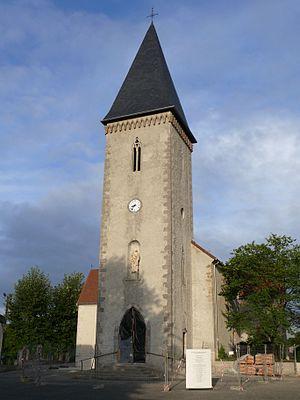
L'église Saint-Laurent à Castétis (Pyrénées-Atlantiques, France).
Castétis est une commune française, située dans le département des Pyrénées-Atlantiques en région Nouvelle-Aquitaine.